Rhynchocephalia

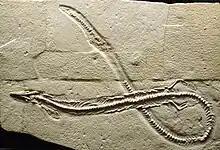
Skeleton of "Pleurosaurus," an aquatically adapted sphenodontian from the Late Jurassic of Germany

The body size of rhynchocephalians is highly variable. The tuatara has an average total length of for females and males respectively. "Clevosaurus sectumsemper" has an estimated total length of , while large individuals of the largest known terrestrial sphenodontian, "Priosphenodon avelasi" reached total lengths of just over . The aquatic pleurosaurs reached lengths of up to .